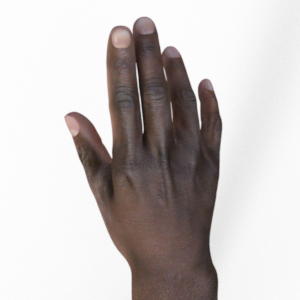
Label: paper